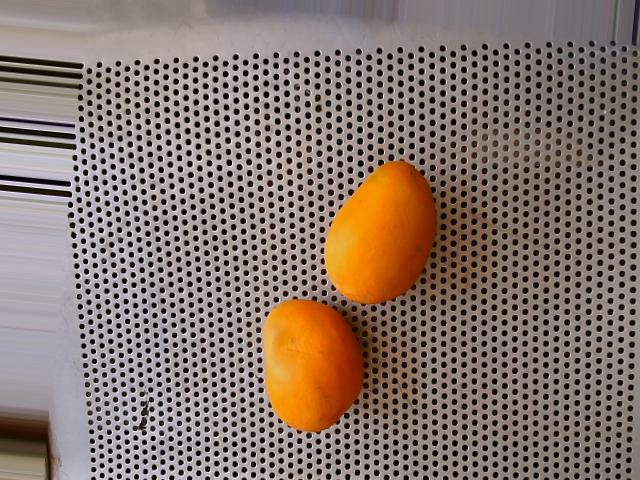
Label: Ripe_Mango